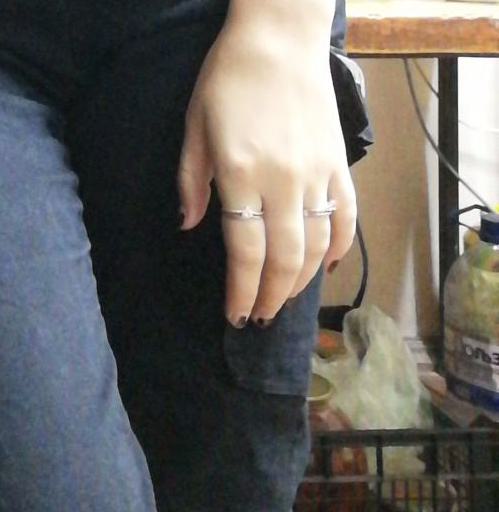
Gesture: no_gesture